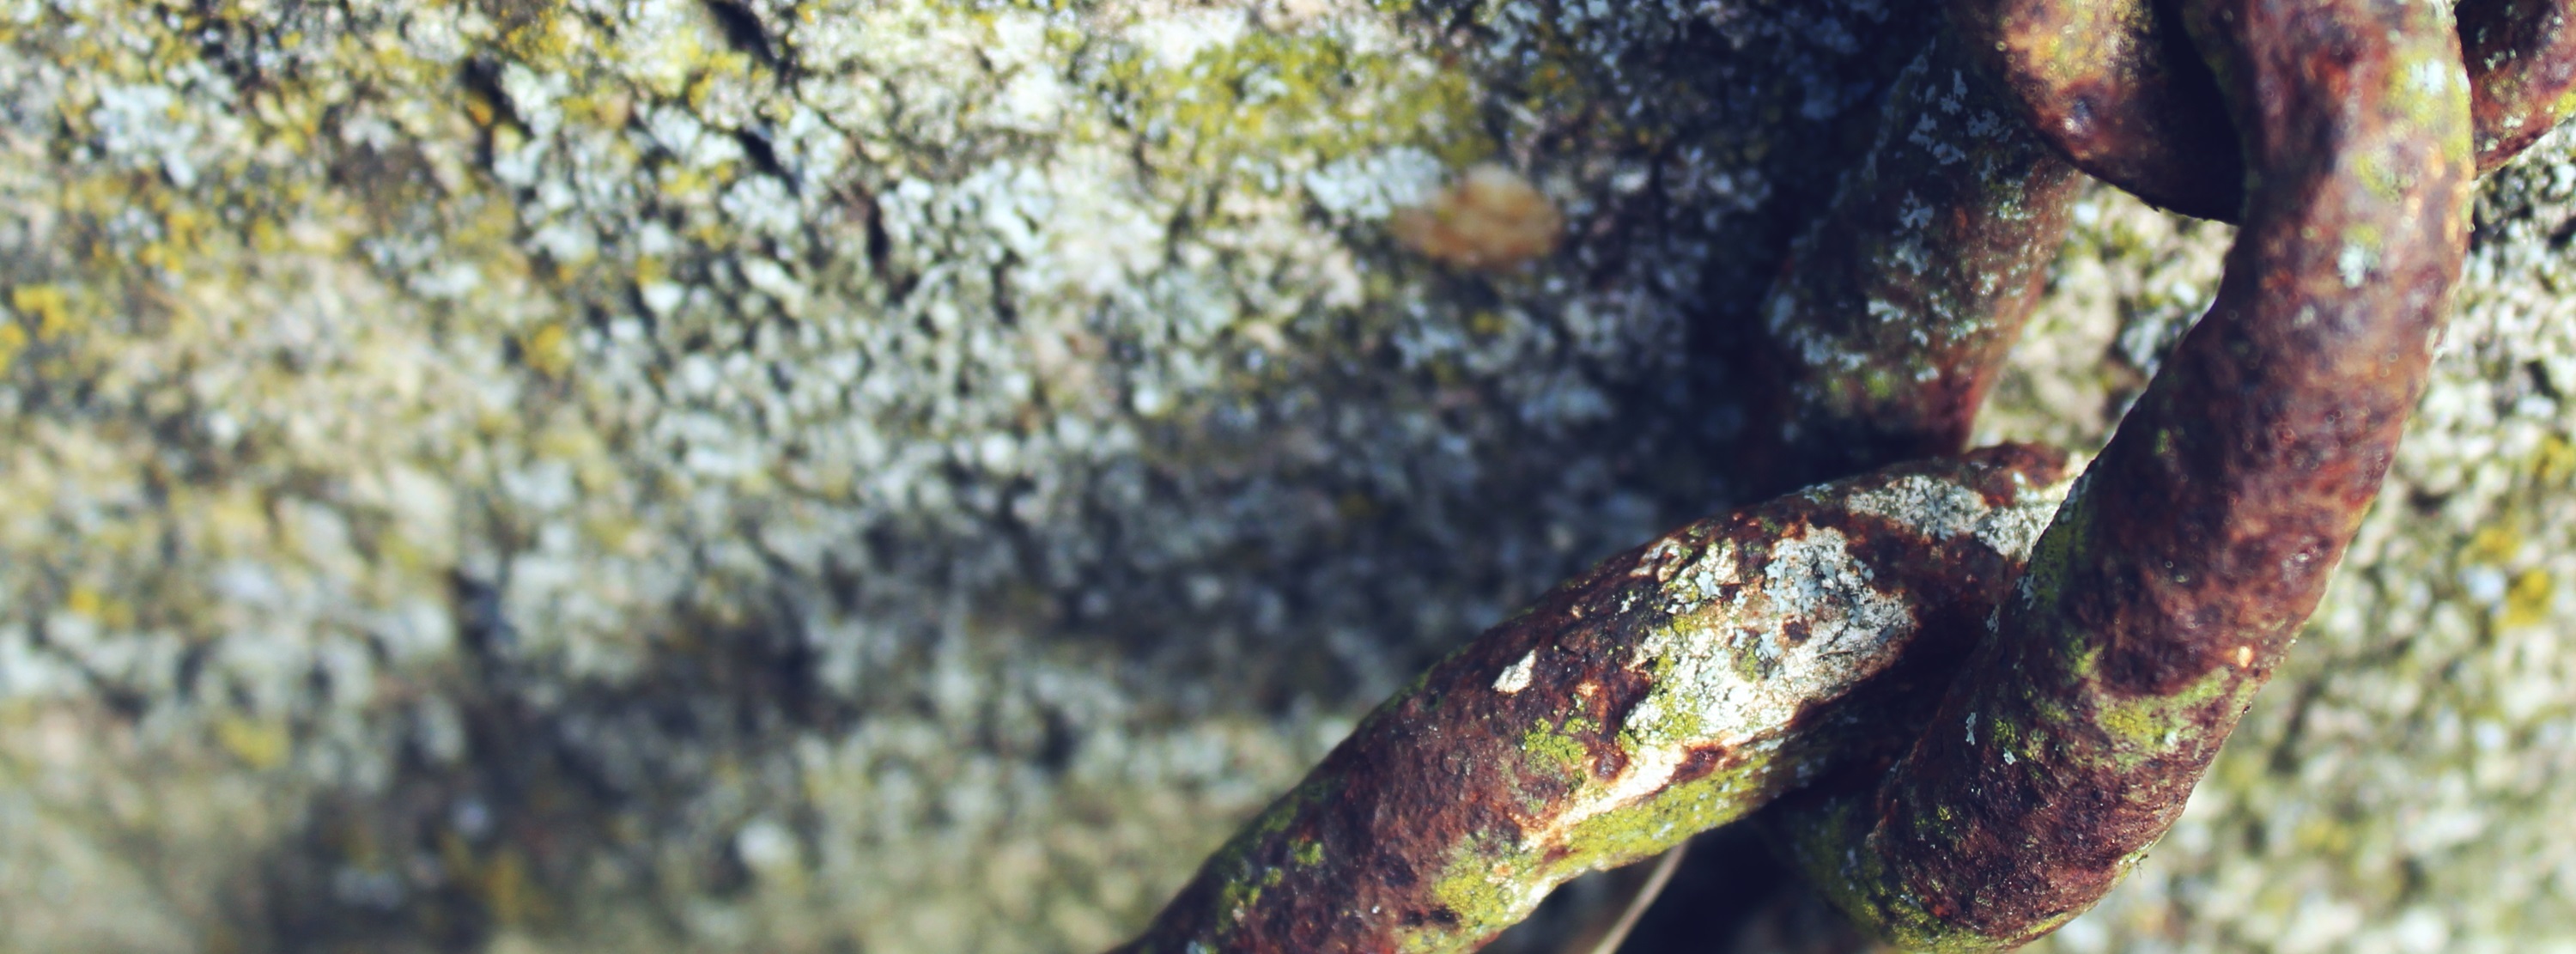
tree, nature, forest, grass, branch, plant, sunlight, leaf, chain, flower, trunk, old, wall, stone, wildlife, green, autumn, metal, flora, season, fauna, weathered, close up, rusty, rusted, iron, stainless, iron chain, plant stem, woody plant, land plant